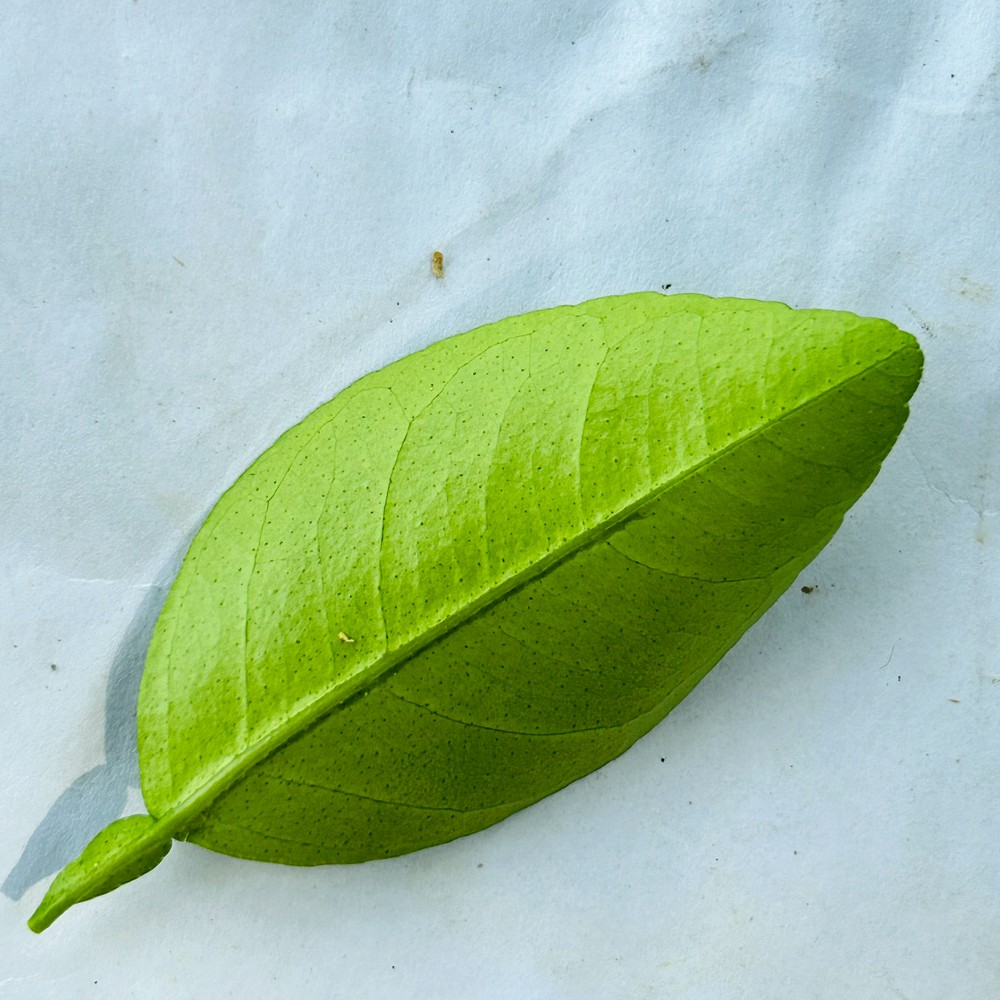
Label: Healthy Leaf